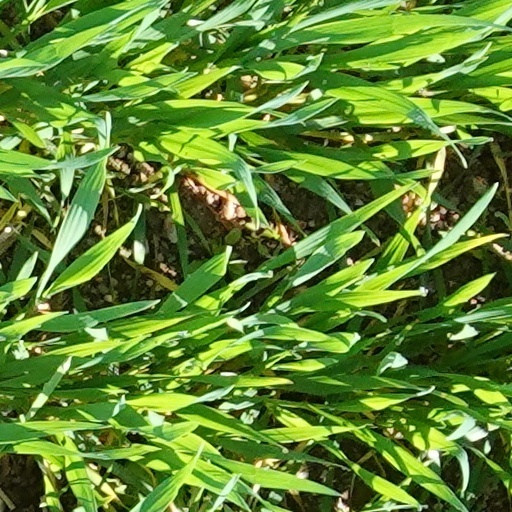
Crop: wheat